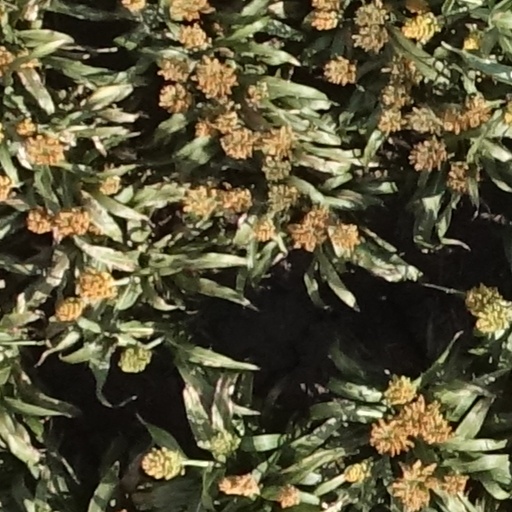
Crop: sorghum